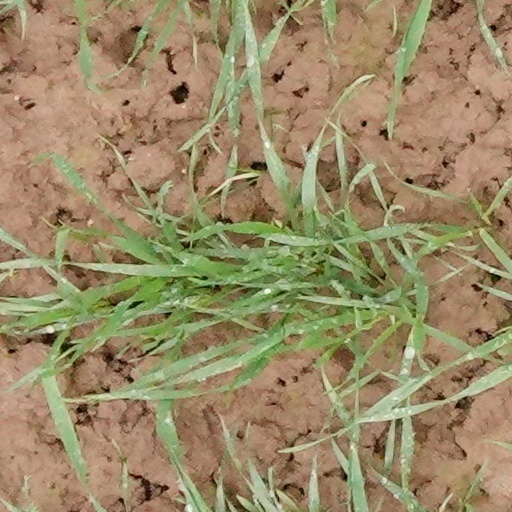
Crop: wheat